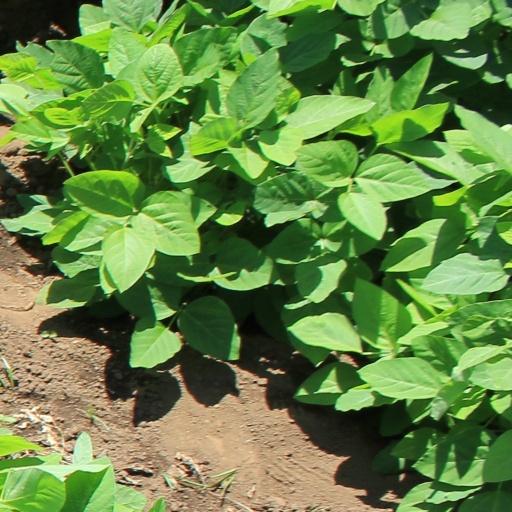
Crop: soybean